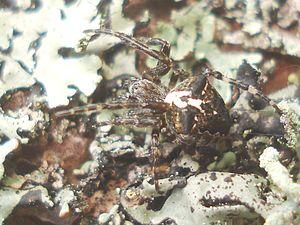
Araneus angulatus, l'Épeire anguleuse ou Épeire à dents de scie, est une espèce d'araignées aranéomorphes de la famille des Araneidae.